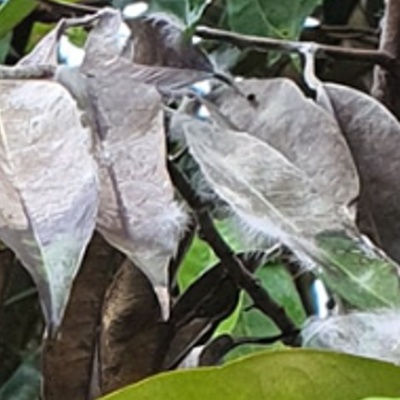
Label: Leaf_Rhizoctonia